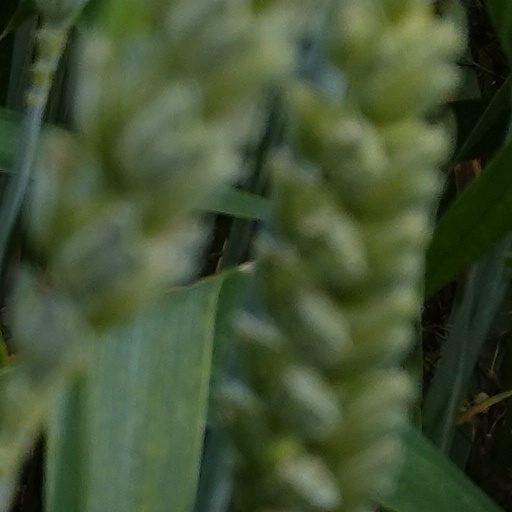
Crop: wheat